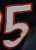
Number: 5